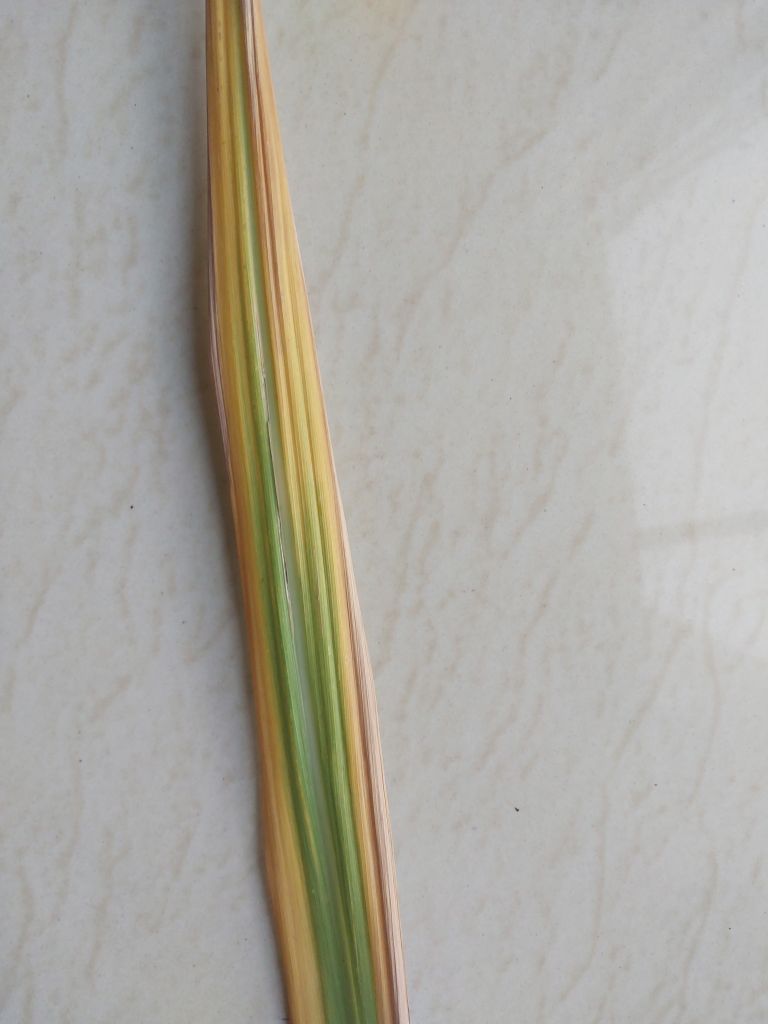
Label: Yellow Leaf